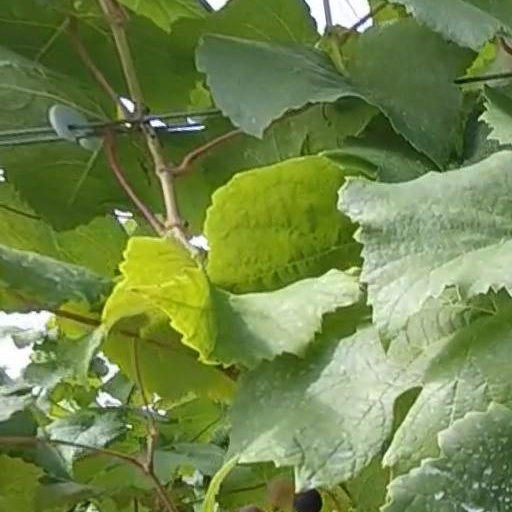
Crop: grape